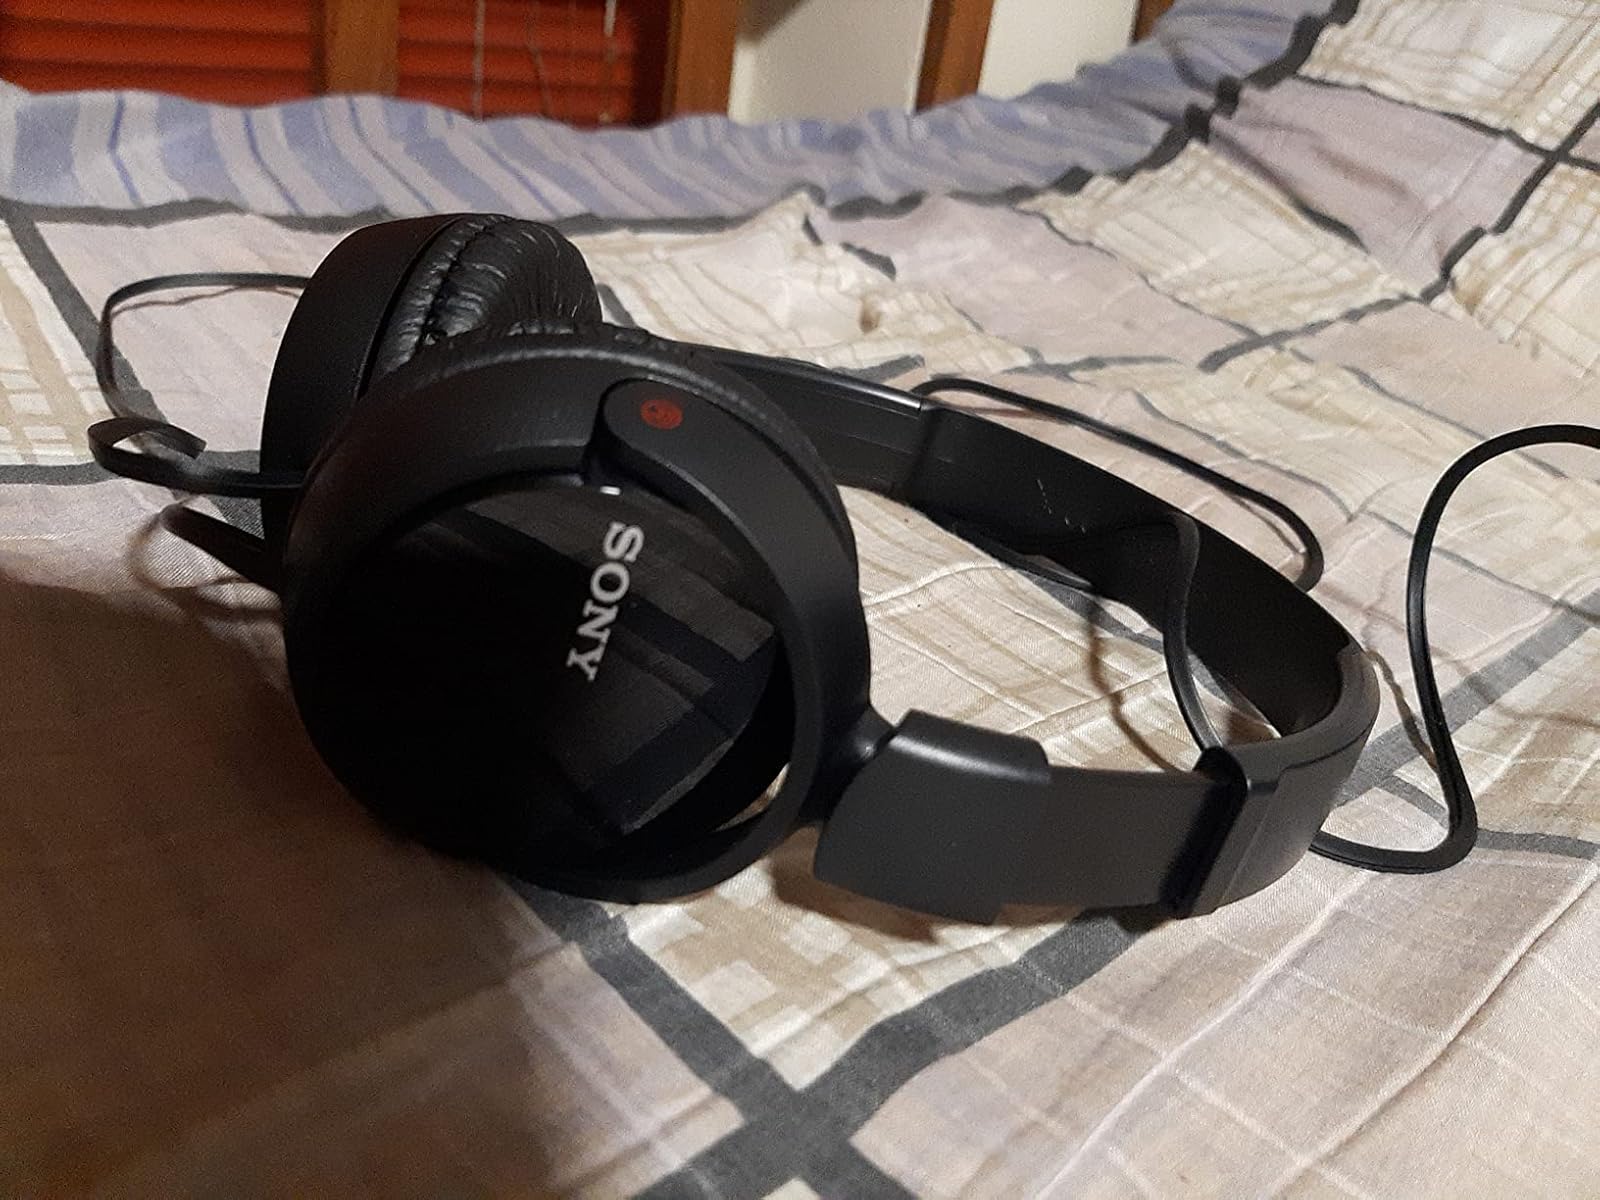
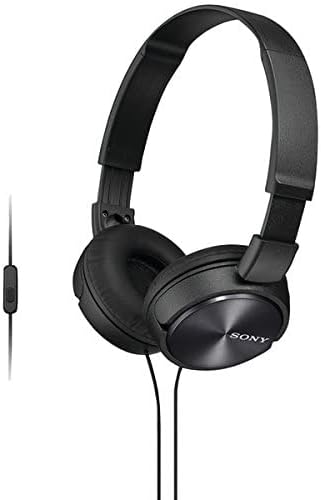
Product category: headphones
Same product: yes